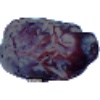
Label: Dates 1